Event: Nepal Earthquake
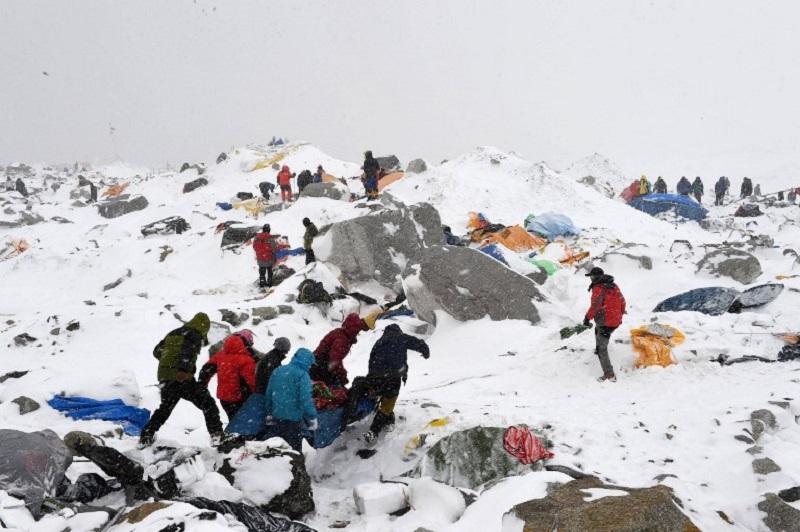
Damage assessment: no_damage